Mortise lock

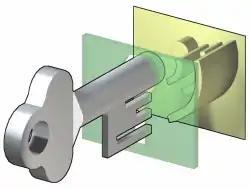
Warded lock mechanisms are now rarely used for mortise locks.

The mortise locks used at Monticello were warded locks. The term "warded lock" refers to the lock mechanism, while the term "mortise lock" refers to the lock method of fixing. Warded locks contain a series of static obstructions, or wards, within the lock box; only a key with cutouts to match the obstructions will be able to turn freely in the lock and open the latch.